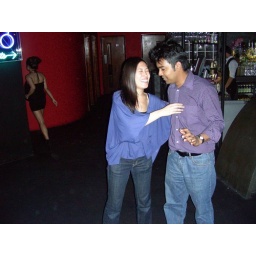
Hyomin and Raiyan laughing while girl in black stalks away